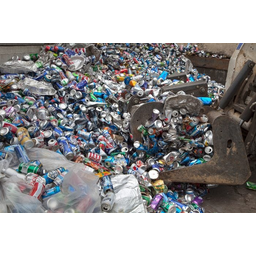
Label: metal